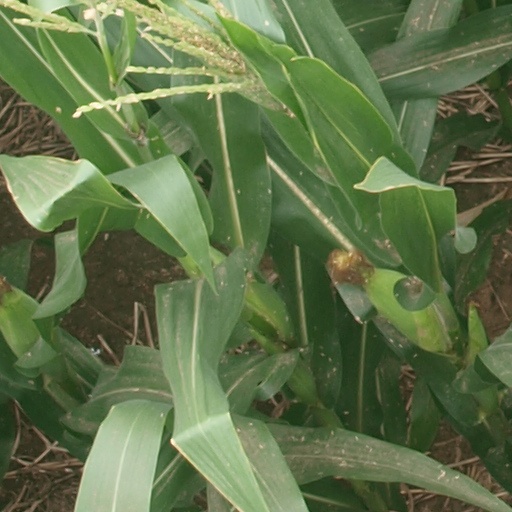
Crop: maize; corn